View Point Inn

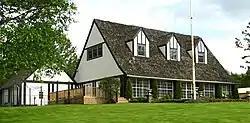
The inn in 2007, from the lawn facing the Columbia River Gorge

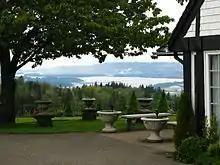
The view of the Gorge that gives the inn its name.

The View Point Inn, located in Corbett, Oregon, is listed on the National Register of Historic Places.